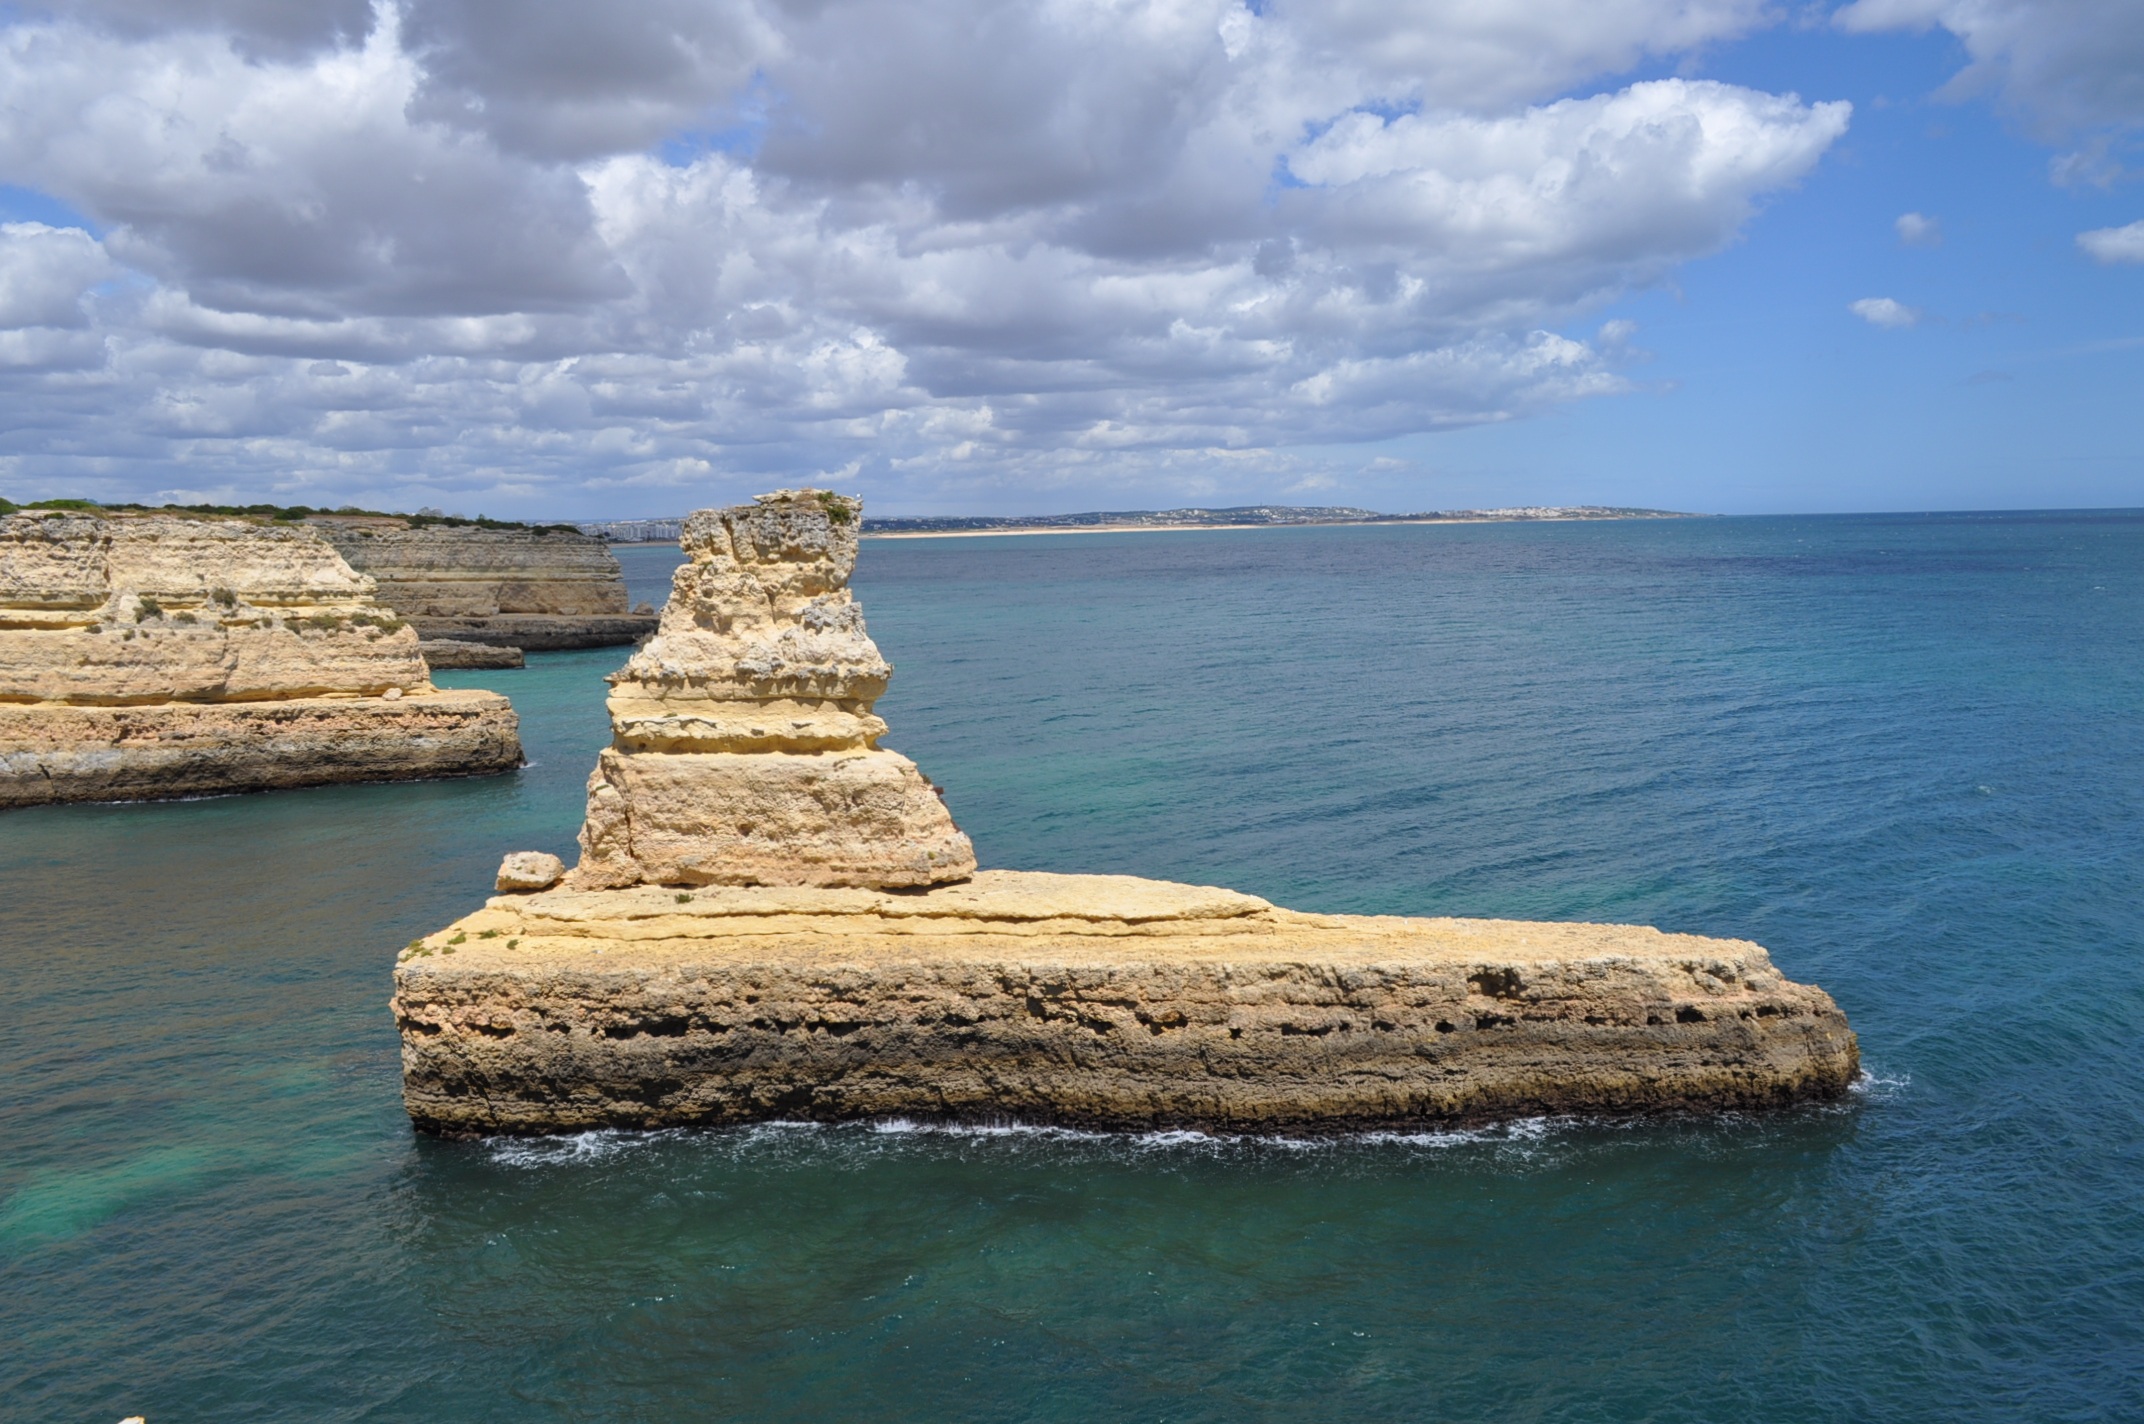
beach, sea, coast, rock, ocean, horizon, shore, wave, vacation, cliff, cove, inlet, tower, bay, island, stack, terrain, body of water, rocks, headland, portugal, breakwater, algarve, cape, islet, the coast, landform, the atlantic ocean, distrito de faro, geographical feature